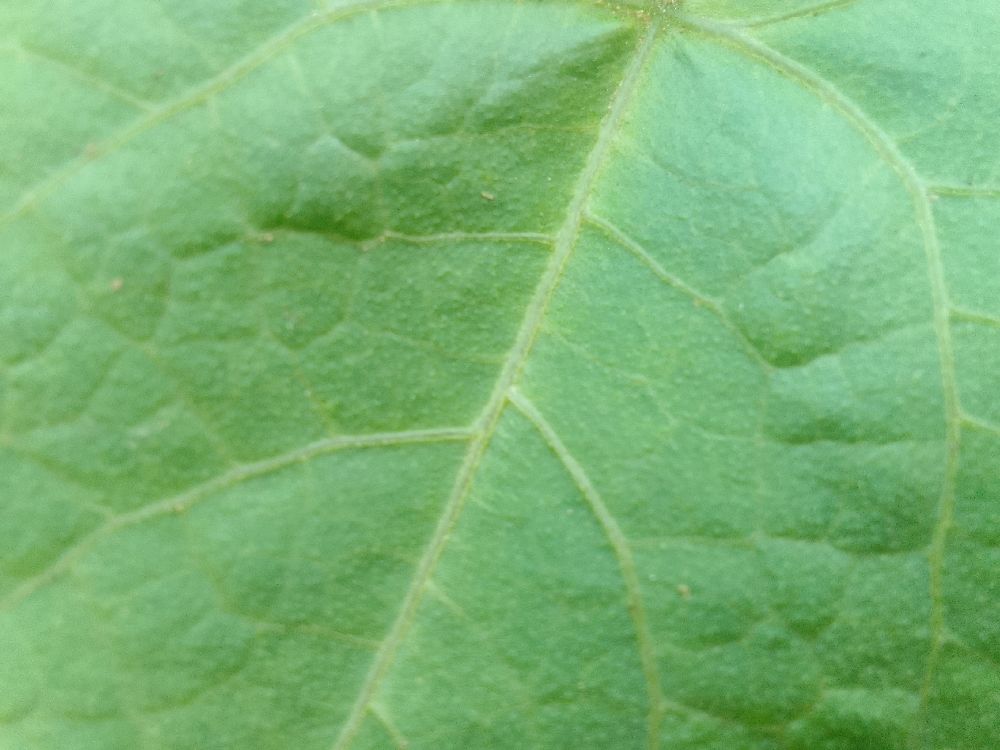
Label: healthy